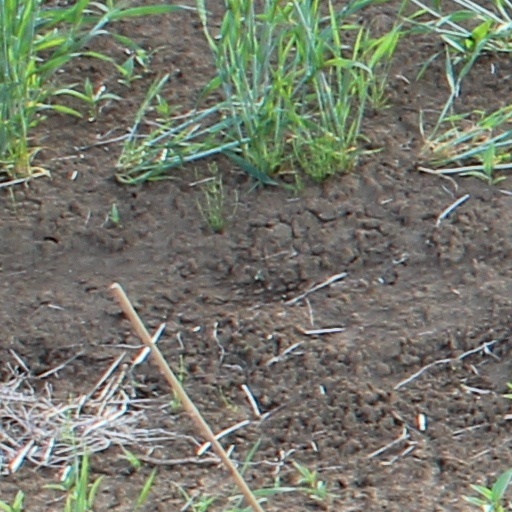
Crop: wheat